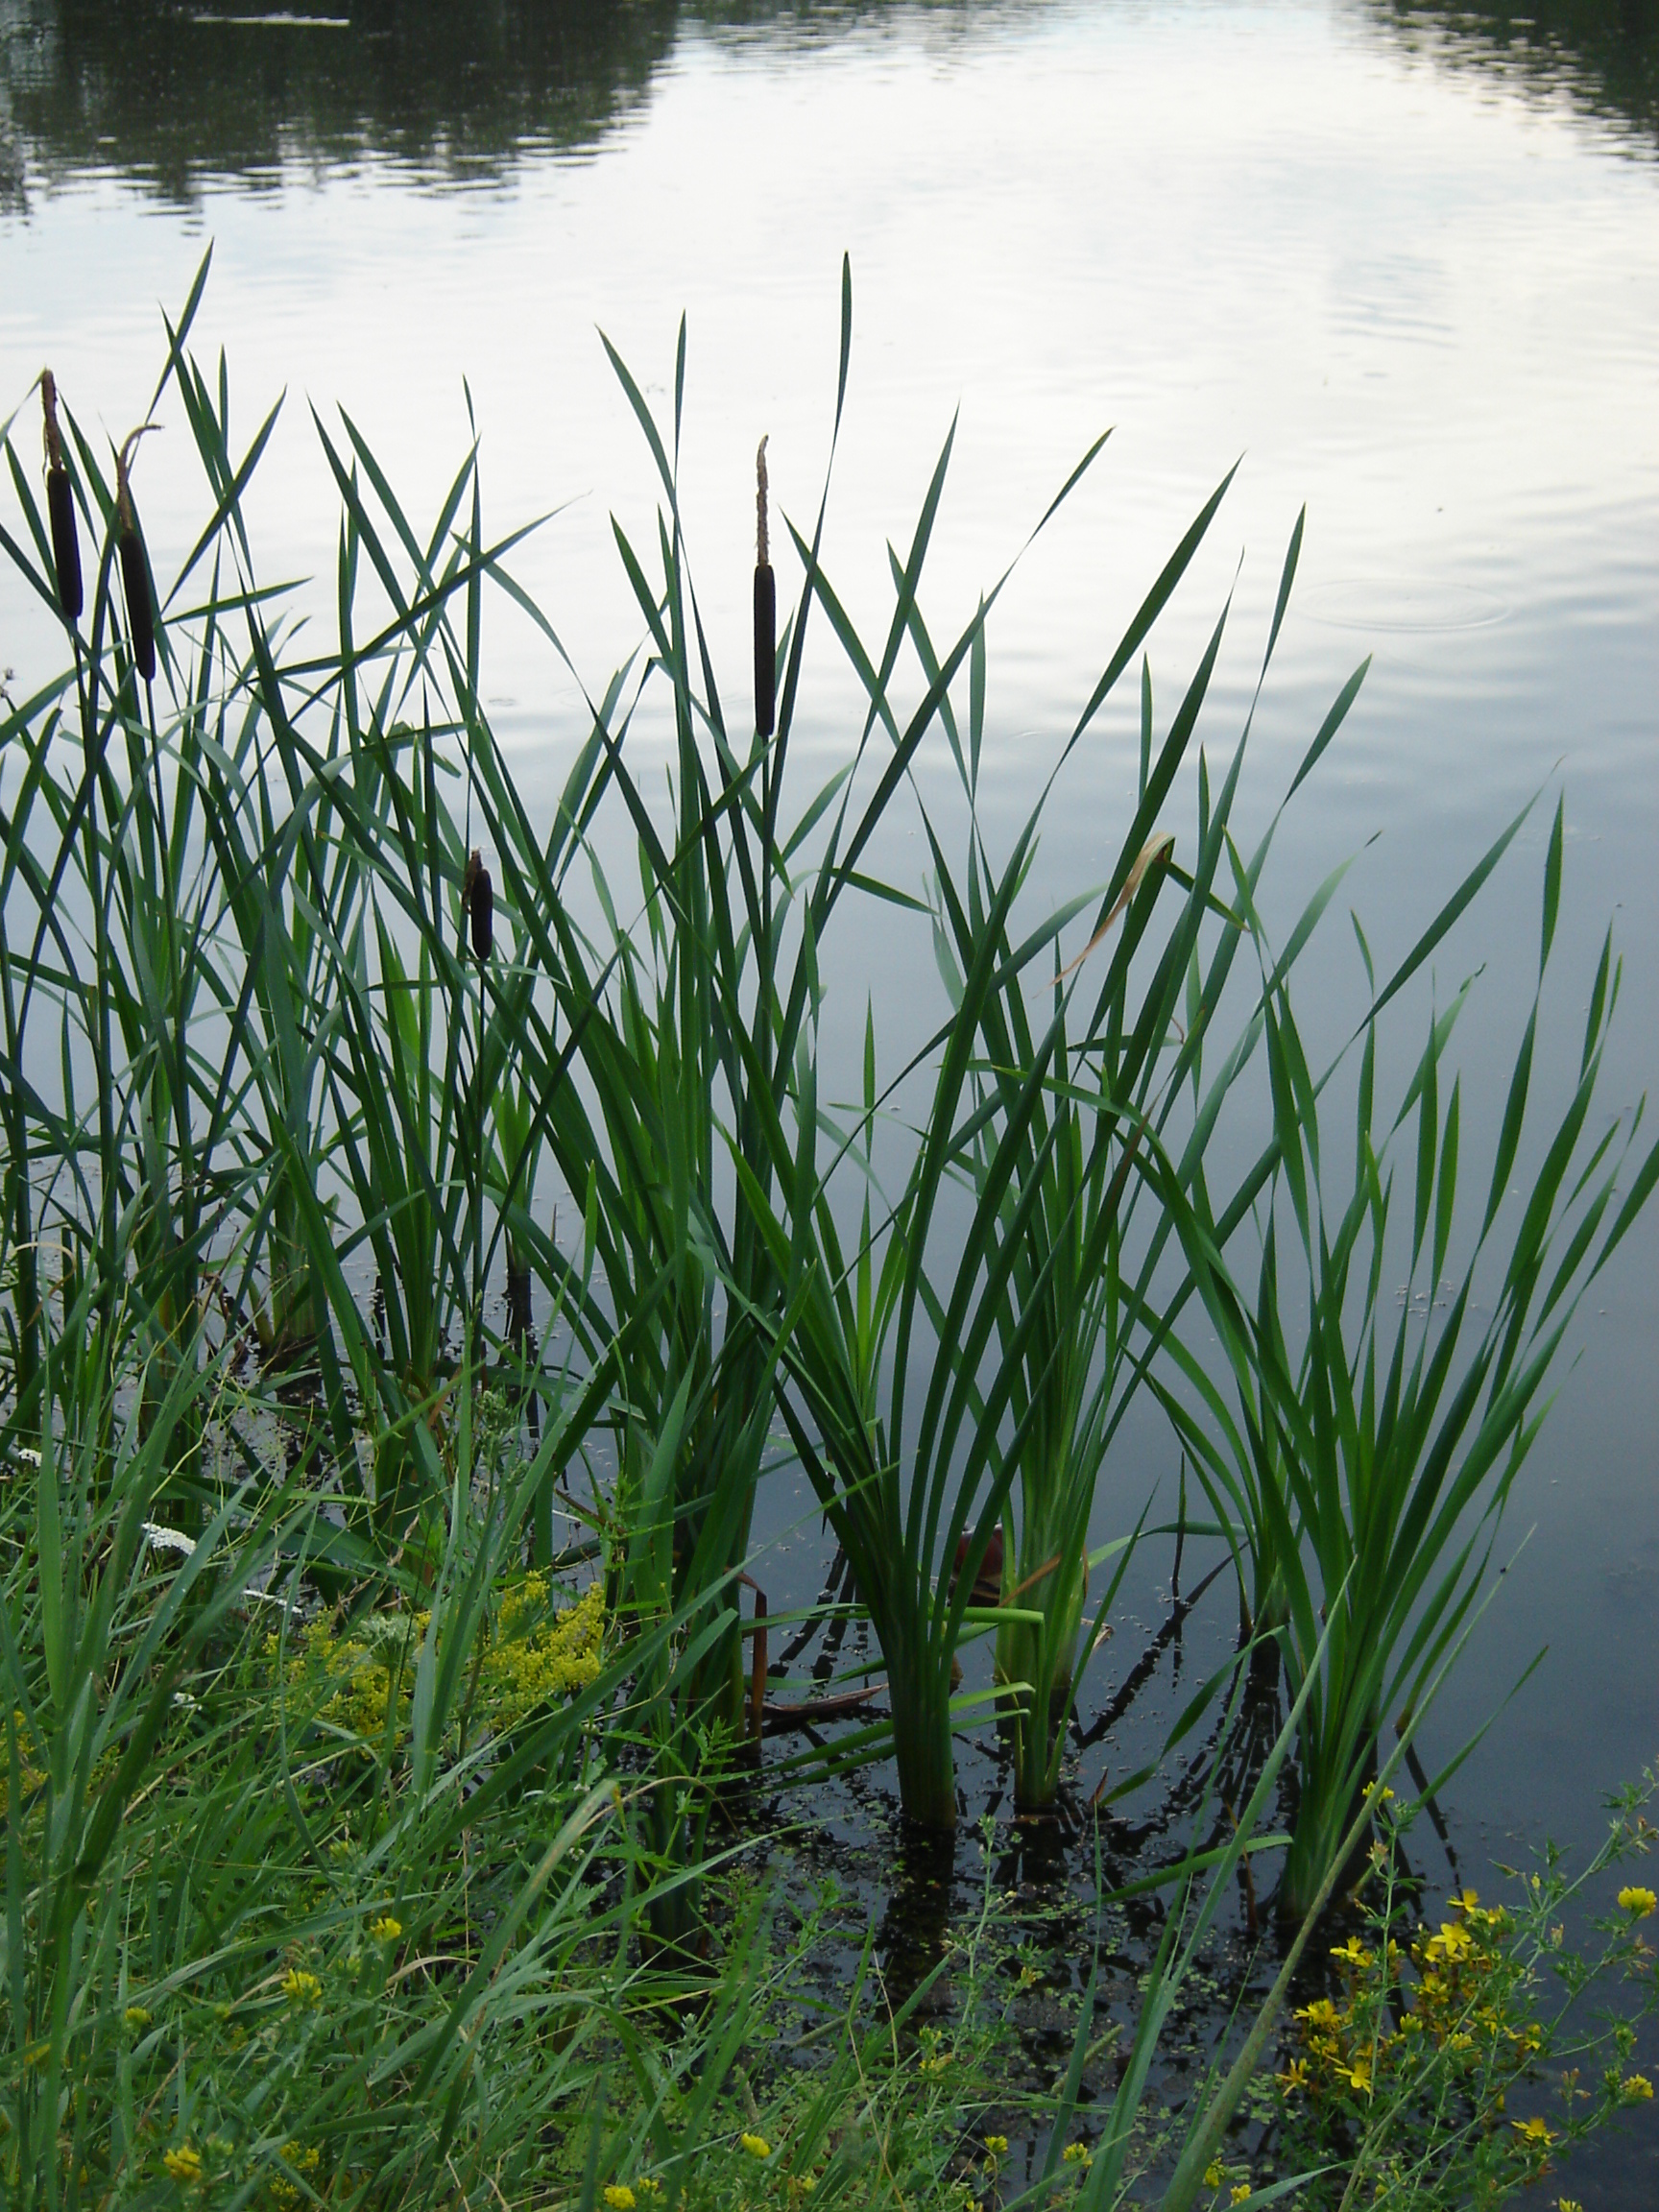
cane, rush, reed, water, reflection, pond, marsh, mire, slough, calm, relax, meditation, landscape, plant, grass, grass family, phragmites, sweet grass, chrysopogon zizanioides, crop, sedge family